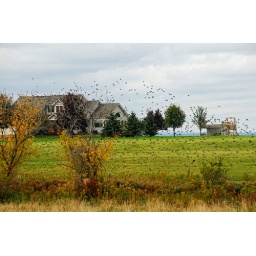
the birds flying over the hill around the house playing with the wind